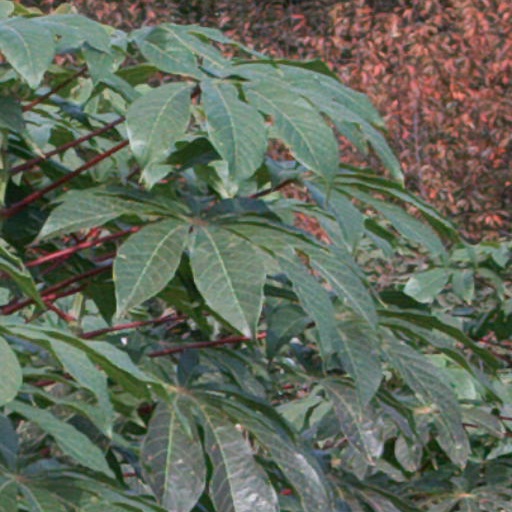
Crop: cassava